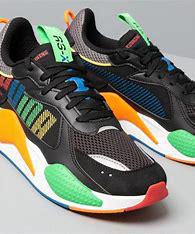
Brand: Puma
Model: Rs X